List of Xbox One and Series X/S accessories

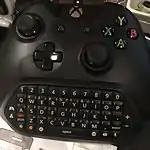
Chatpad and controller

The Microsoft Chatpad keyboard attachment (Model 1676), similar to the Xbox 360 Messenger Kit, was unveiled at Gamescom on August 4, 2015. The Chatpad also includes the functions of the Stereo Headset Adapter and was bundled with the updated version of the Chat Headset terminating in a 3.5 mm headphone jack. In addition, the Chatpad features two dedicated programmable keys; the default behavior allowed the player to record screenshots (X1) and gameplay clips (X2) without using a software menu, if that functionality is enabled in the Xbox Dashboard settings.